Gondarine period

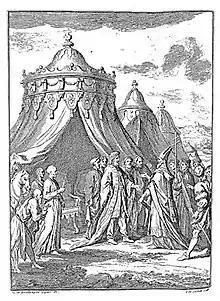
Emperor Susenyos I receiving Portuguese Jesuit Afonso Mendes

Upon the abdication of his father Susenyos I, who permitted the Catholic Church in Ethiopia as state religion from 1622, Fasilides sought to expel all Jesuits from Ethiopia and restore the state primacy of the Ethiopian Orthodox Tewahedo Church in his empire. In 1622 Jesuit Afonso Mendes and Jerónimo Lobo, were forcefully expelled under death penalty by Fasilides, to Fremona. During the early 18th century, a few Franciscan and Capuchin friars sponsored by the Roman missionary agency "Sacra Congregatio de Propaganda" lived there for some years. Among them were Franciscan Giuseppe Maria di Gerusalemme, (who left a valuable report on the city), and the Jesuits Grenier and Paulet.